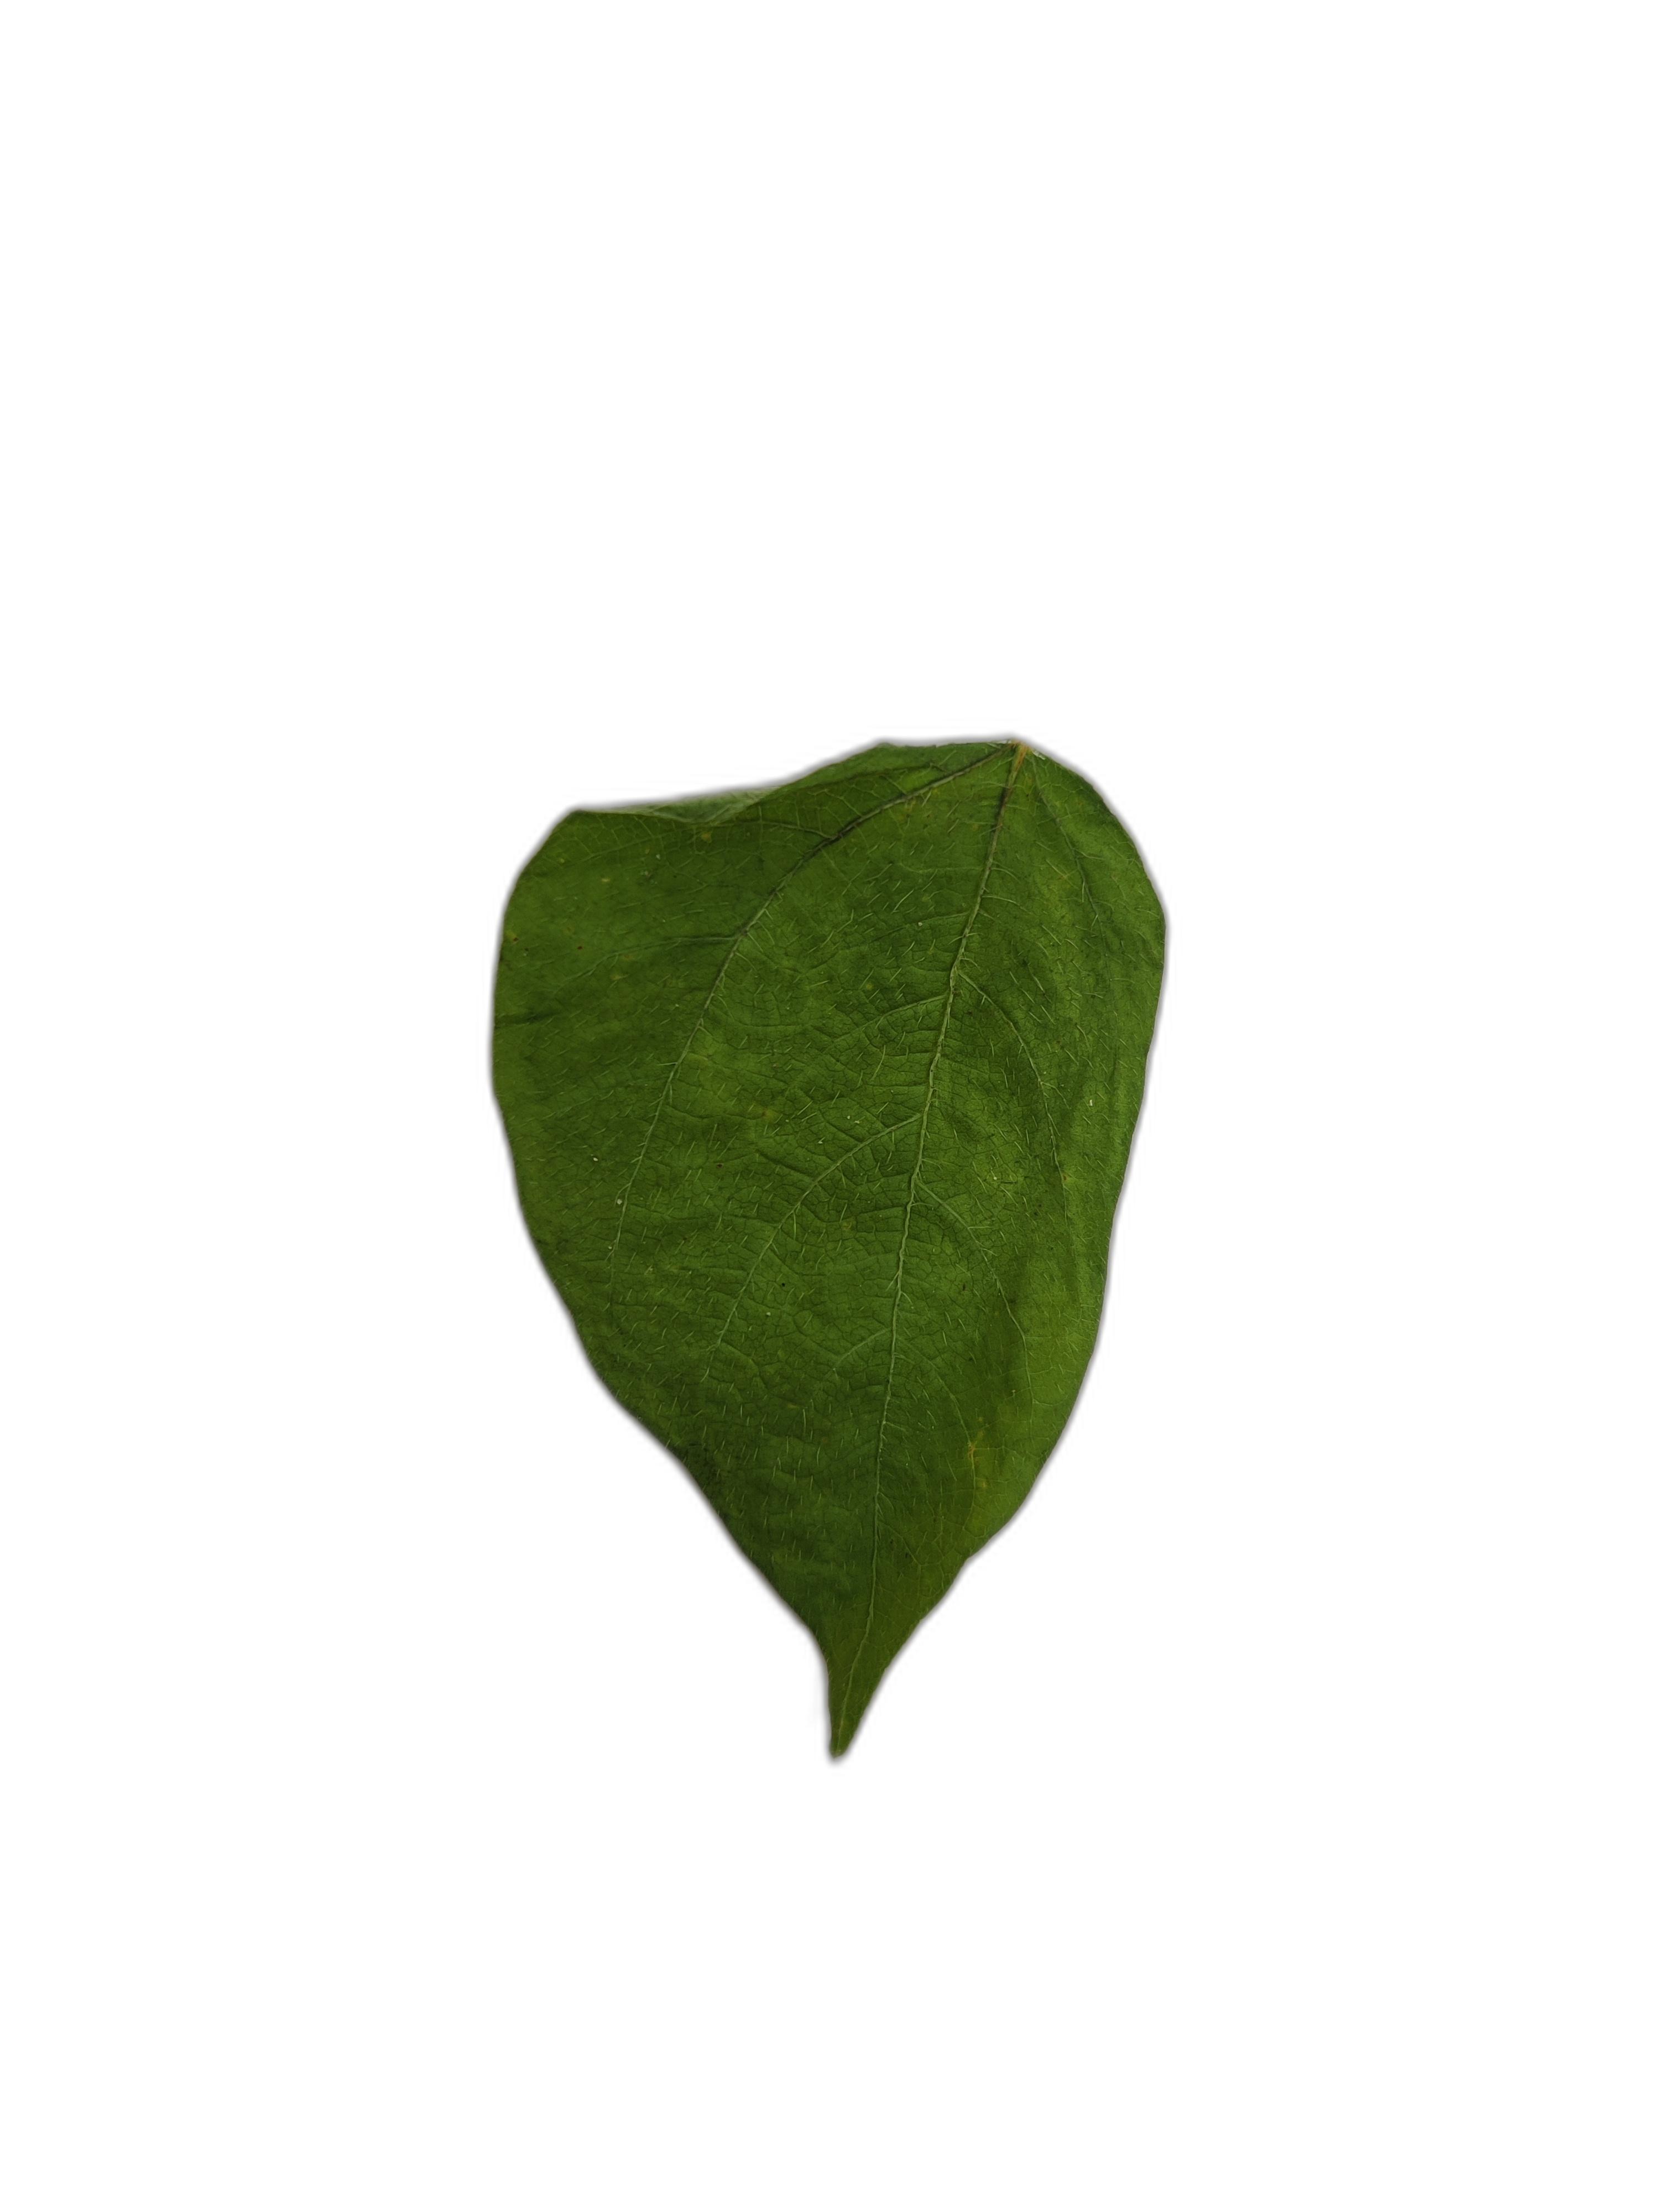
Label: Healthy